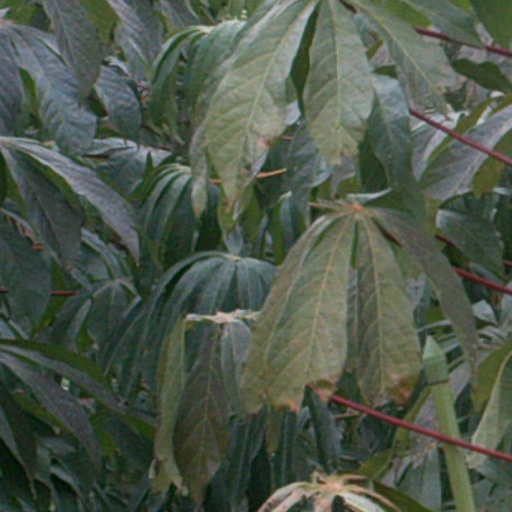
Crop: cassava